Winchester rifle

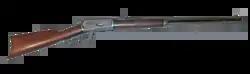
Winchester Model 1886

The Model 1873 was one of the most successful Winchester rifles of its day, with Winchester marketing it as "The Gun That Won the West". Still an icon in the modern day, it was manufactured between 1873 and 1923. It was originally chambered for the .44-40 cartridge, which was the first centrefire cartridge manufactured by Winchester and which became immensely popular. The 1873 was later produced chambered for .38-40 and .32-20, both of which would become popular handgun cartridges of the day, allowing users to carry just one type of ammunition. The Model 1873 was produced in three variations: a barrel rifle, a barrel carbine, and a "musket"which was aimed at military contracts and only made up less than 5% of production. The standard rifle-length version was most popular in the 19th century, although Winchester would make rifles to order in any configuration the customer wished, including longer barrels or baby carbines with barrels as short as , octagonal-shaped barrels, color case-hardened receivers and fancy engraving.